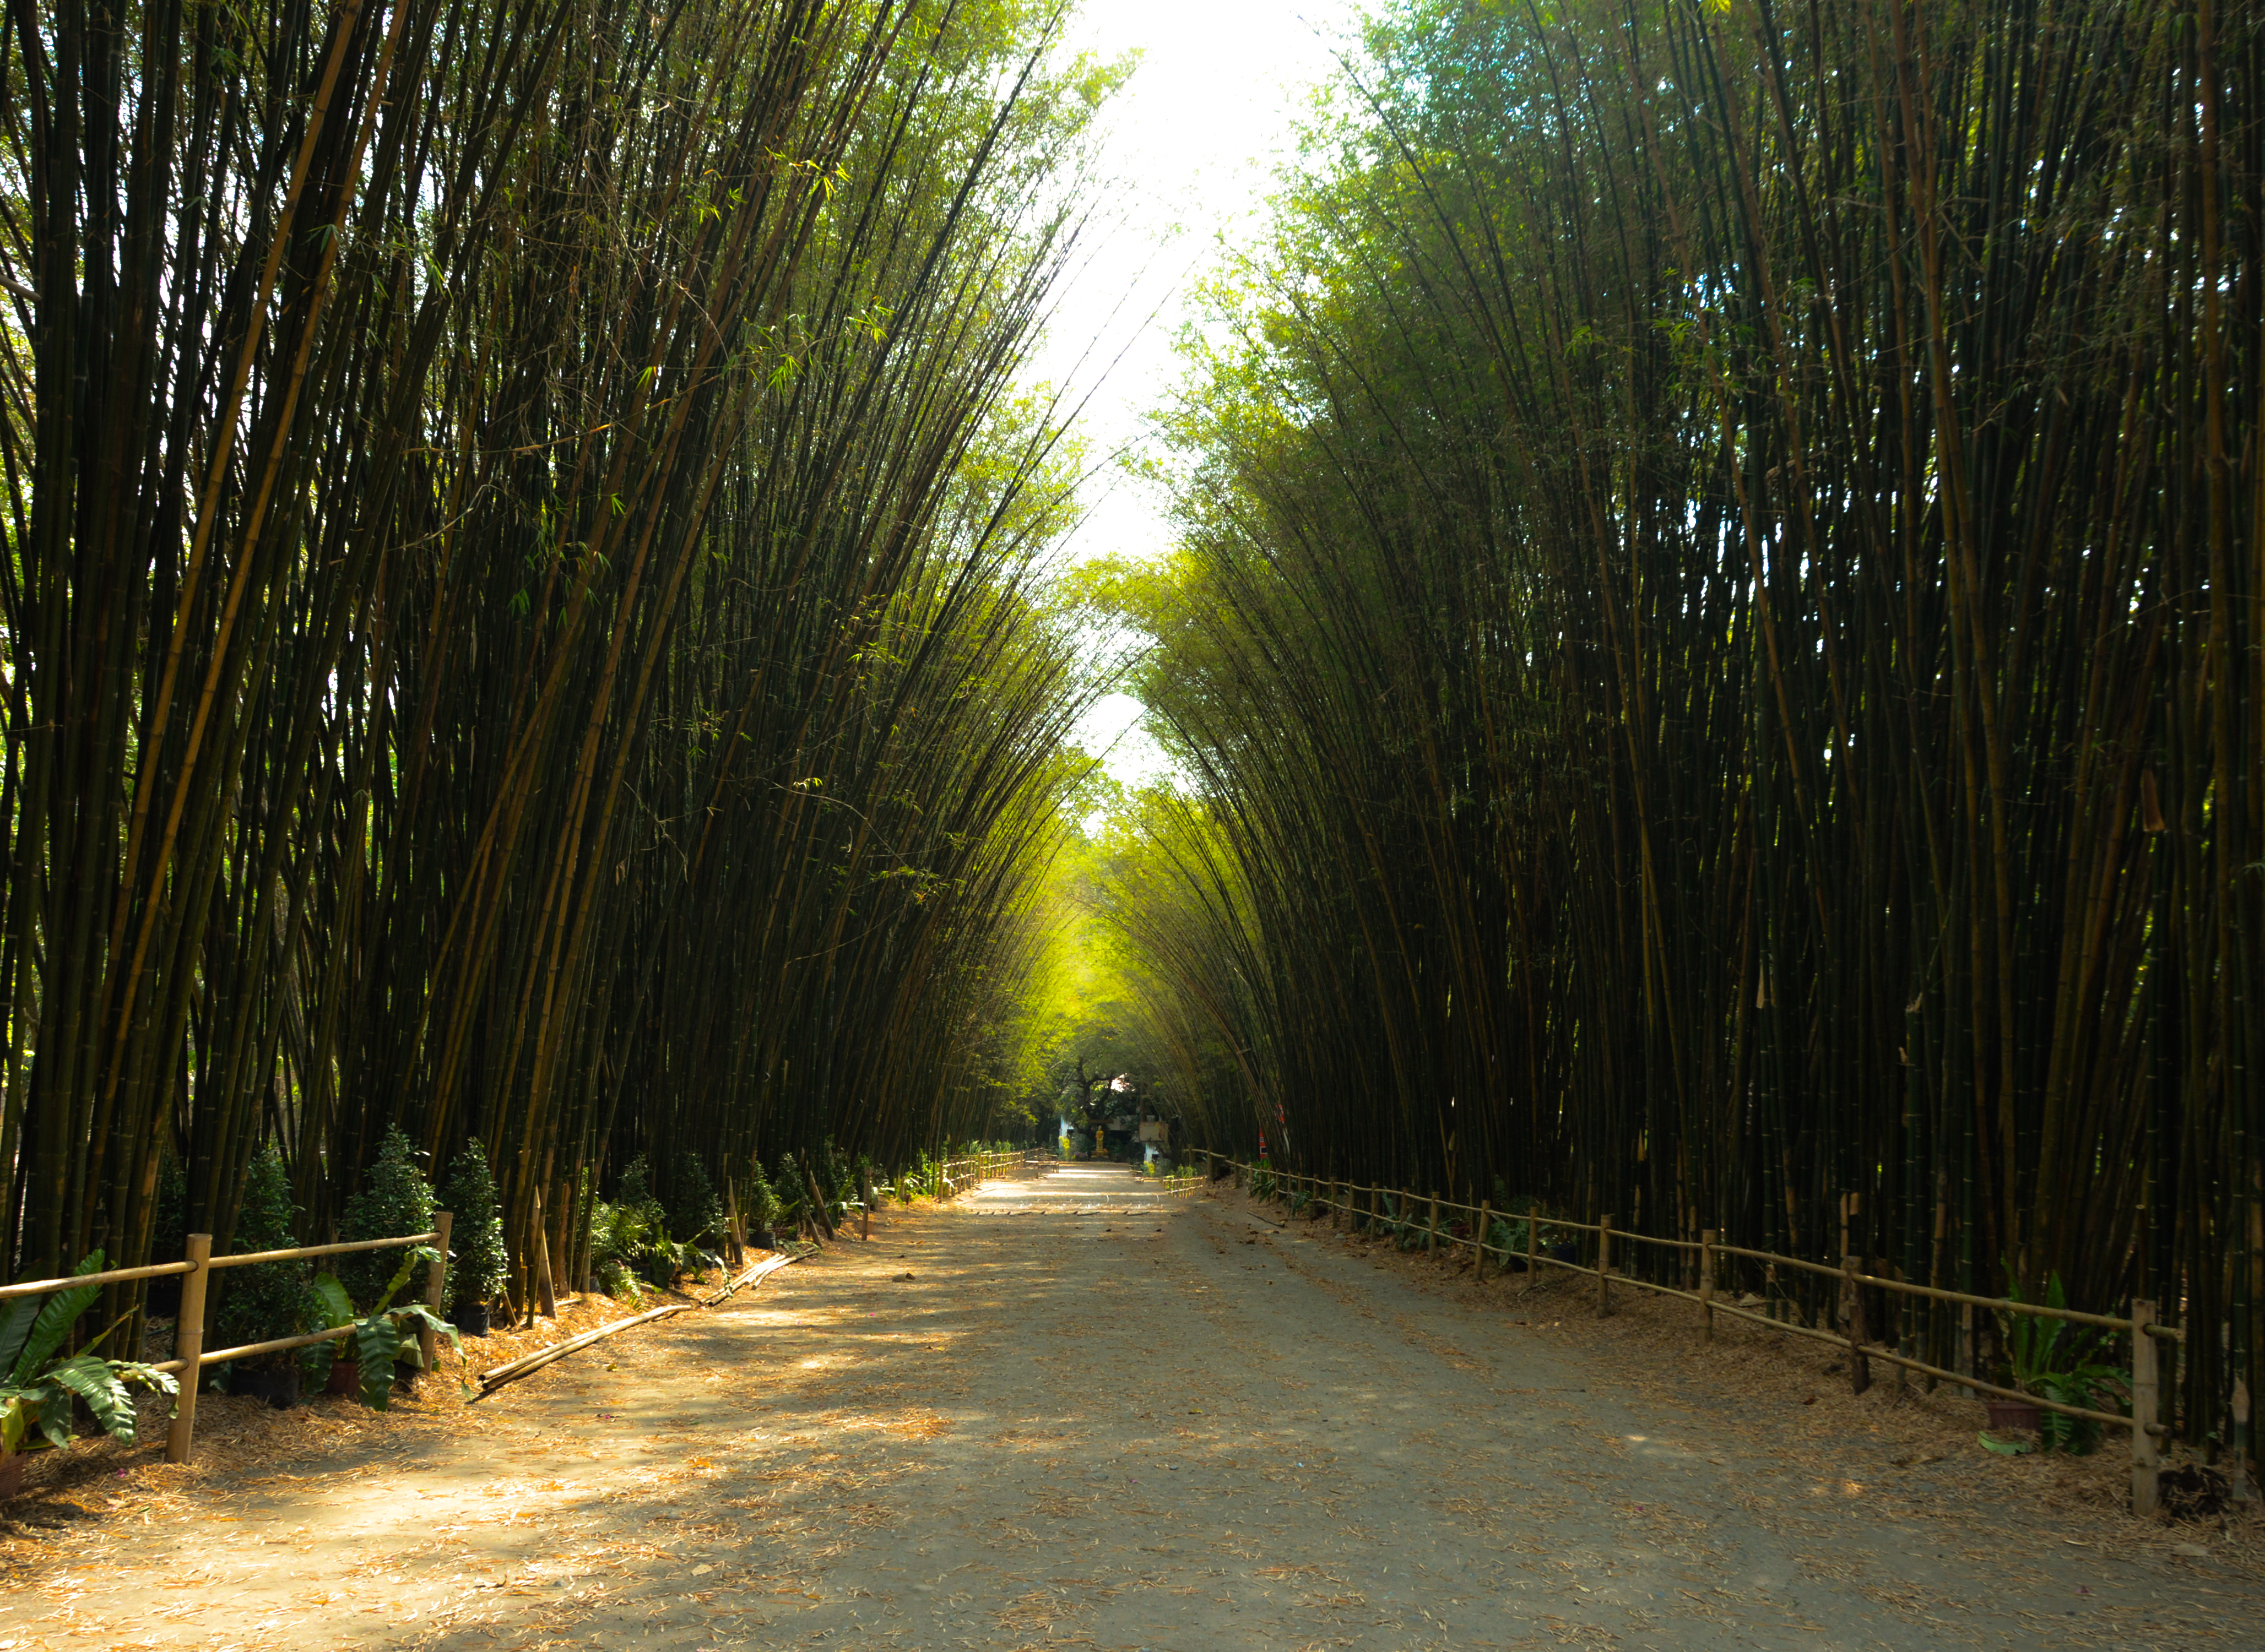
bamboo, view, tree, green, nature, vegetation, light, thoroughfare, sunlight, natural environment, road, forest, woody plant, road surface, plant, infrastructure, botany, leaf, lane, grove, woodland, path, old growth forest, trail, jungle, landscape, walkway, plantation, nonbuilding structure